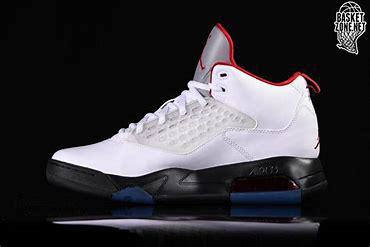
Brand: Jordan
Model: Maxin 200